Danny Brown

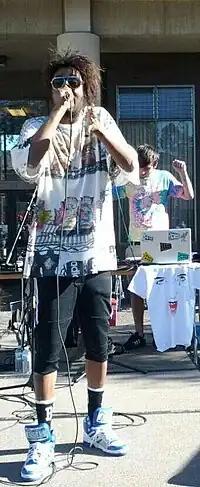
Brown performing in April 2012

In October 2012, Brown was featured on the soundtrack to the film "The Man with the Iron Fists" on a track titled "Tick, Tock," alongside fellow American rappers Raekwon, Joell Ortiz and Pusha T. On October 24, 2012, Brown released the music video for a song titled "Witit," taken from the deluxe edition of "XXX" and his "OD EP"; later that day after "Complex" kept referring to his next album as "Danny Johnson", Brown took to Twitter to reveal the correct tentative title to be "ODB". From September to November, Brown appeared alongside Schoolboy Q and ASAP Mob as supporting acts for ASAP Rocky's 40-date national Long. Live. ASAP Tour.